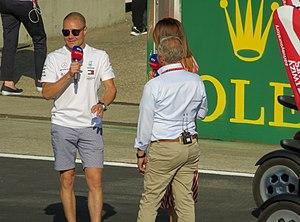
Le Grand Prix automobile de Grande-Bretagne 2018 disputé le 8 juillet 2018 sur le circuit de Silverstone, est la 986ᵉ épreuve du championnat du monde de Formule 1 courue depuis 1950, à l'endroit où se disputa aussi la première d'entre-elles. Il s'agit de la 69ᵉ édition du Grand Prix de Grande-Bretagne comptant pour le championnat du monde de Formule 1, la cinquante-deuxième disputée sur le circuit de Silverstone et la dixième manche du championnat 2018.
Le championnat du monde de Formule 1 2018 est la 69ᵉ édition du championnat du monde de Formule 1. Il comporte vingt-et-une courses, avec les retours au calendrier des Grands Prix de France et d'Allemagne et démarre le 25 mars en Australie, pour s'achever le 25 novembre à Abou Dabi. Il marque une évolution inédite pour l'esthétique des Formule 1 et pour la sécurité des pilotes : la présence du Halo, une structure de protection frontale du cockpit des monoplaces conçue pour protéger la tête des pilotes d'un choc avec un objet en mouvement. Le championnat des pilotes est remporté par Lewis Hamilton le 28 octobre à l'arrivée du Grand Prix du Mexique, dix-neuvième des vingt-et-une manches du championnat et celui des constructeurs par Mercedes Grand Prix pour la cinquième fois consécutive à l'arrivée de la course suivante au Brésil le 11 novembre.